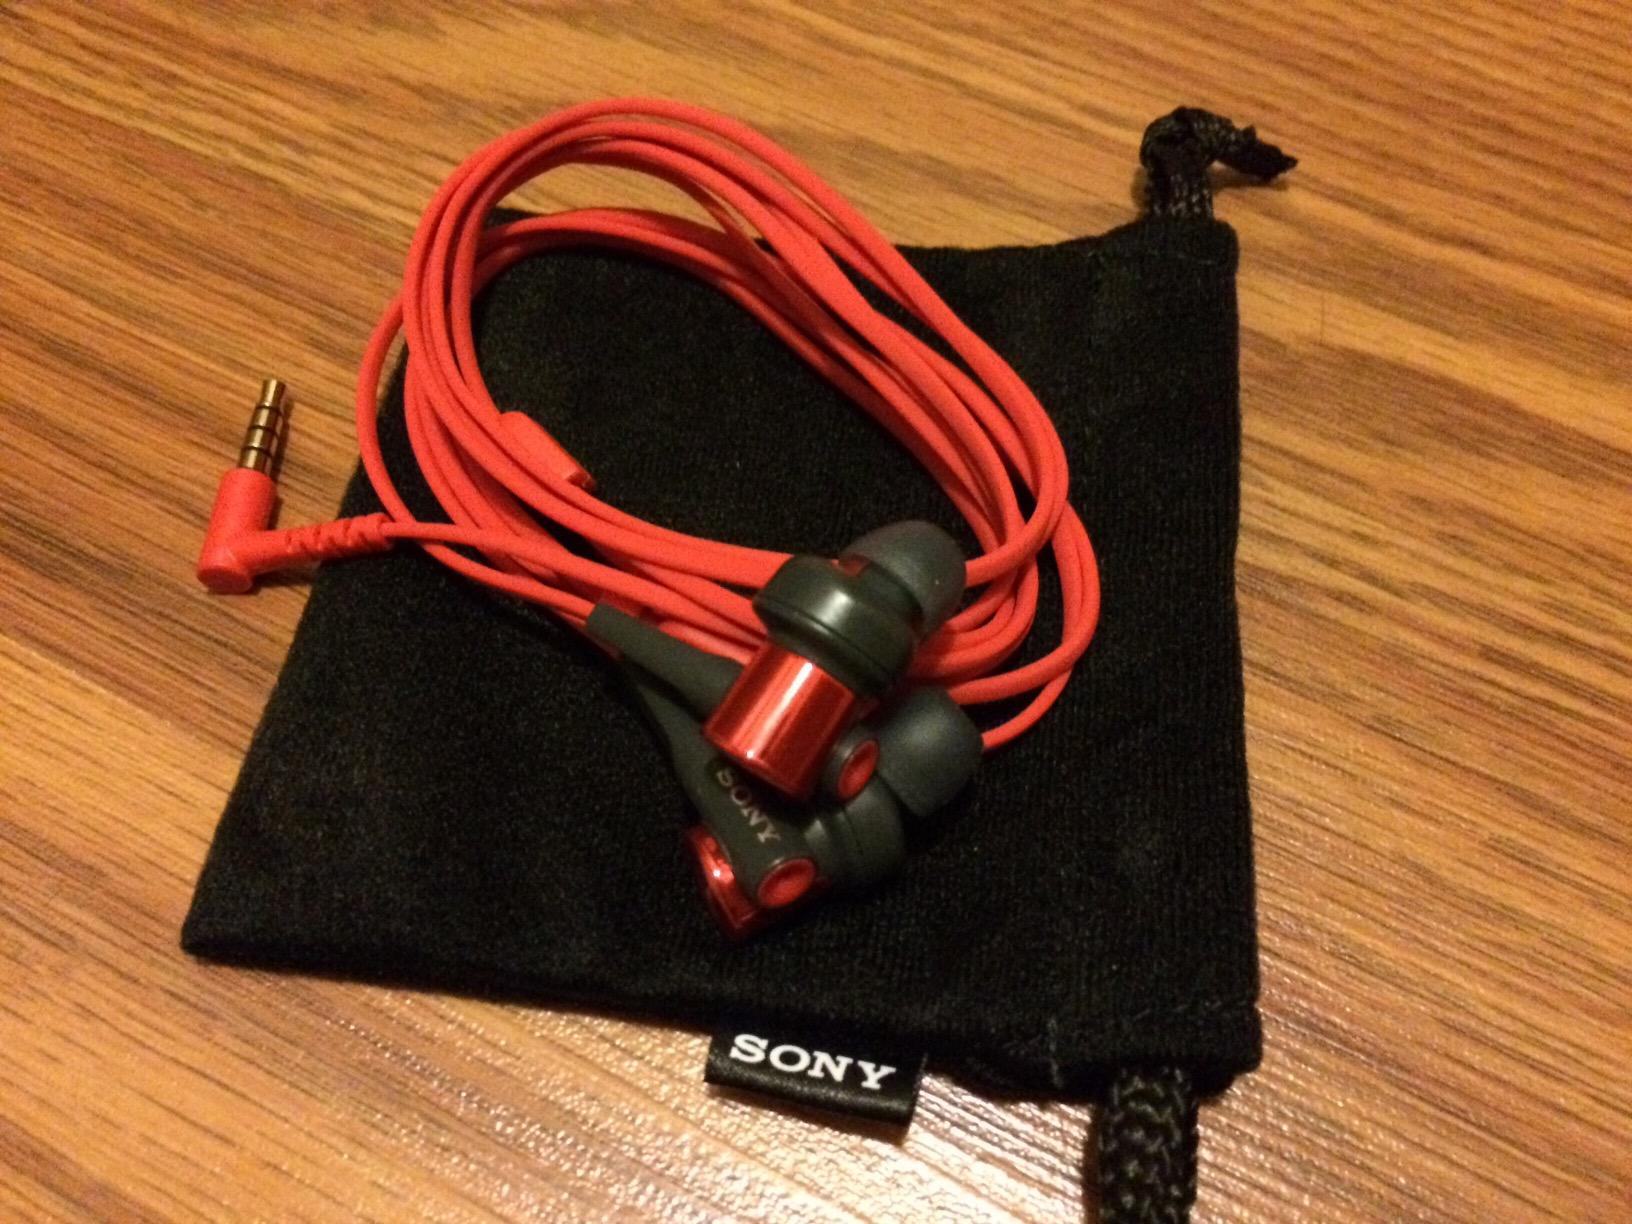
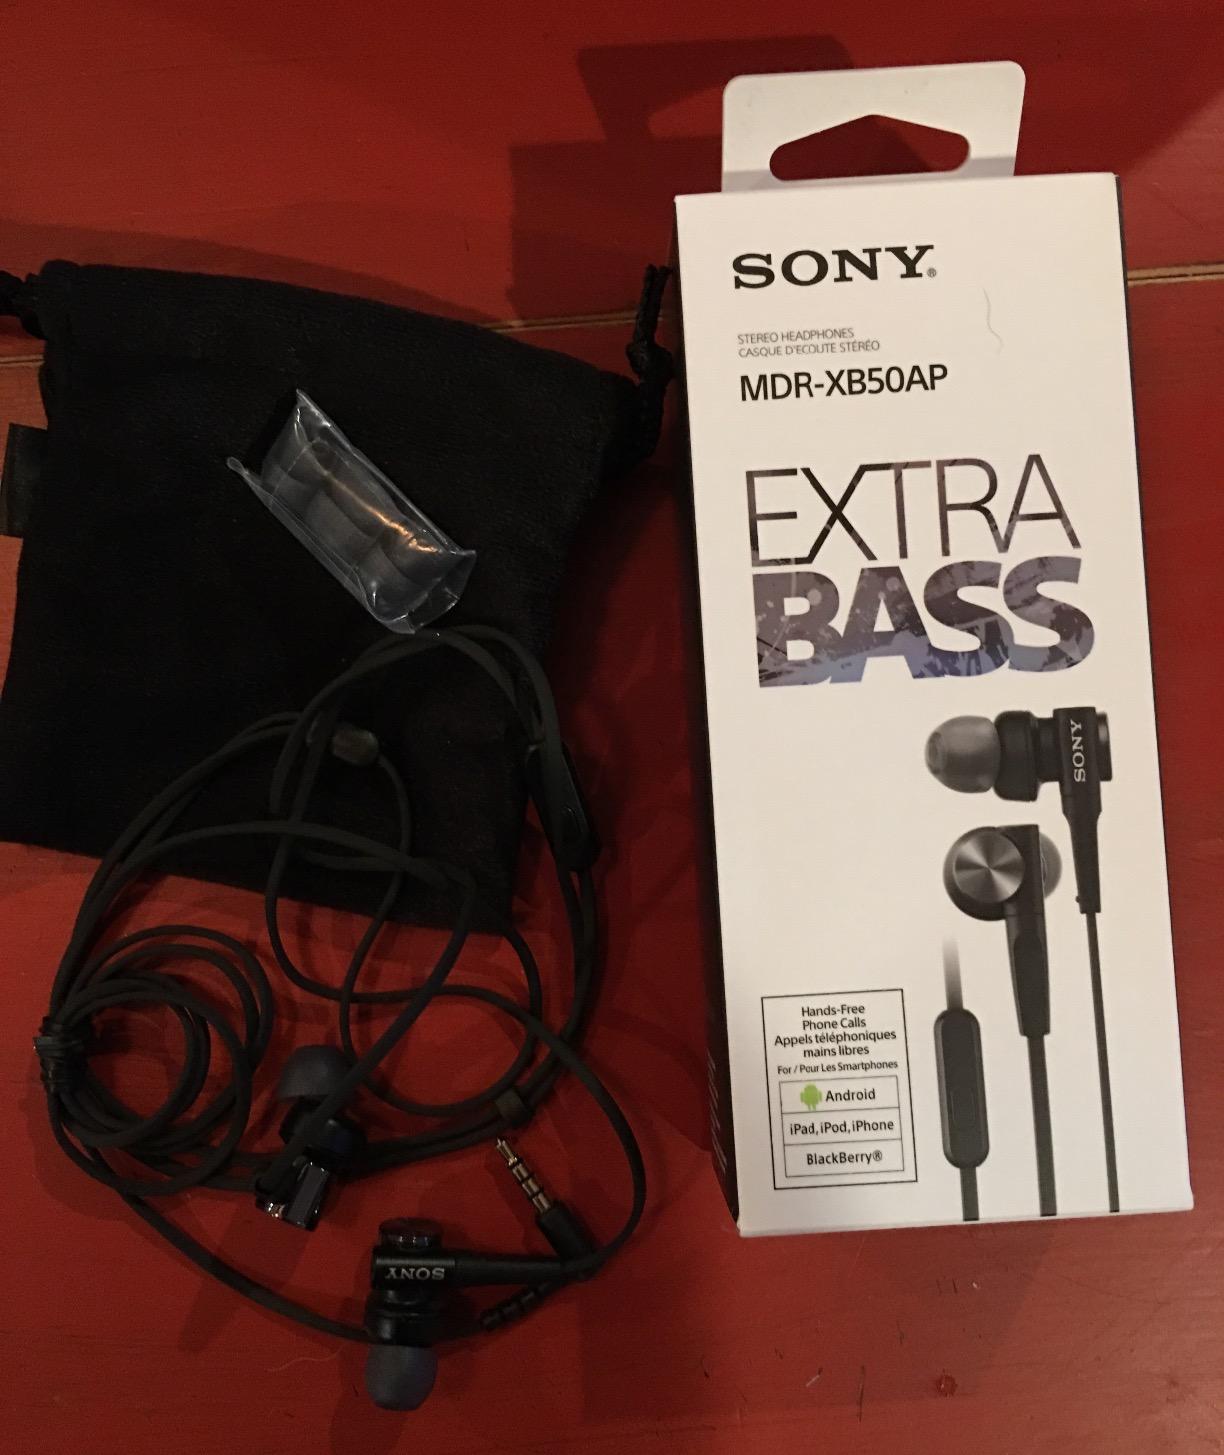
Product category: headphones
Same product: no